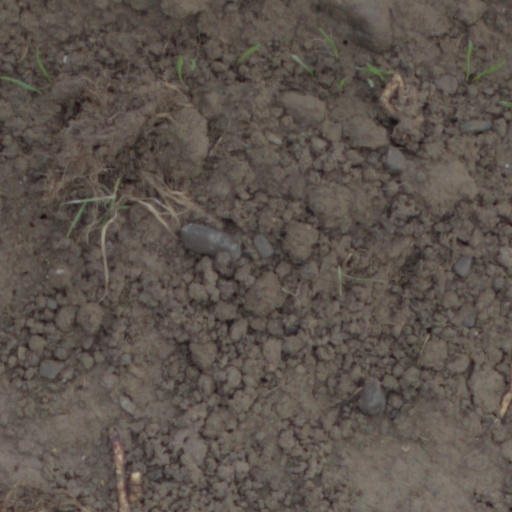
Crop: wheat